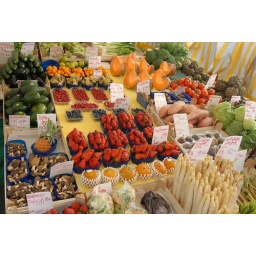
Fruit at the farmers market near Mozartplatz. Notice the white asparagus: more common in Europe, and much more tender than green.